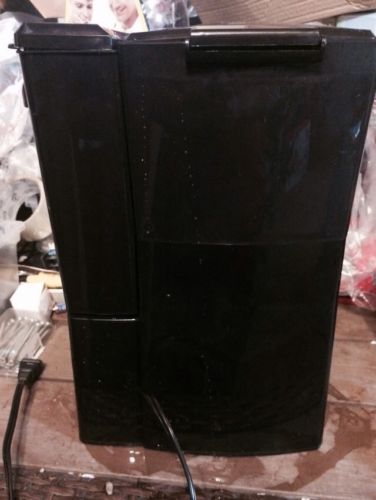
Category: coffee maker